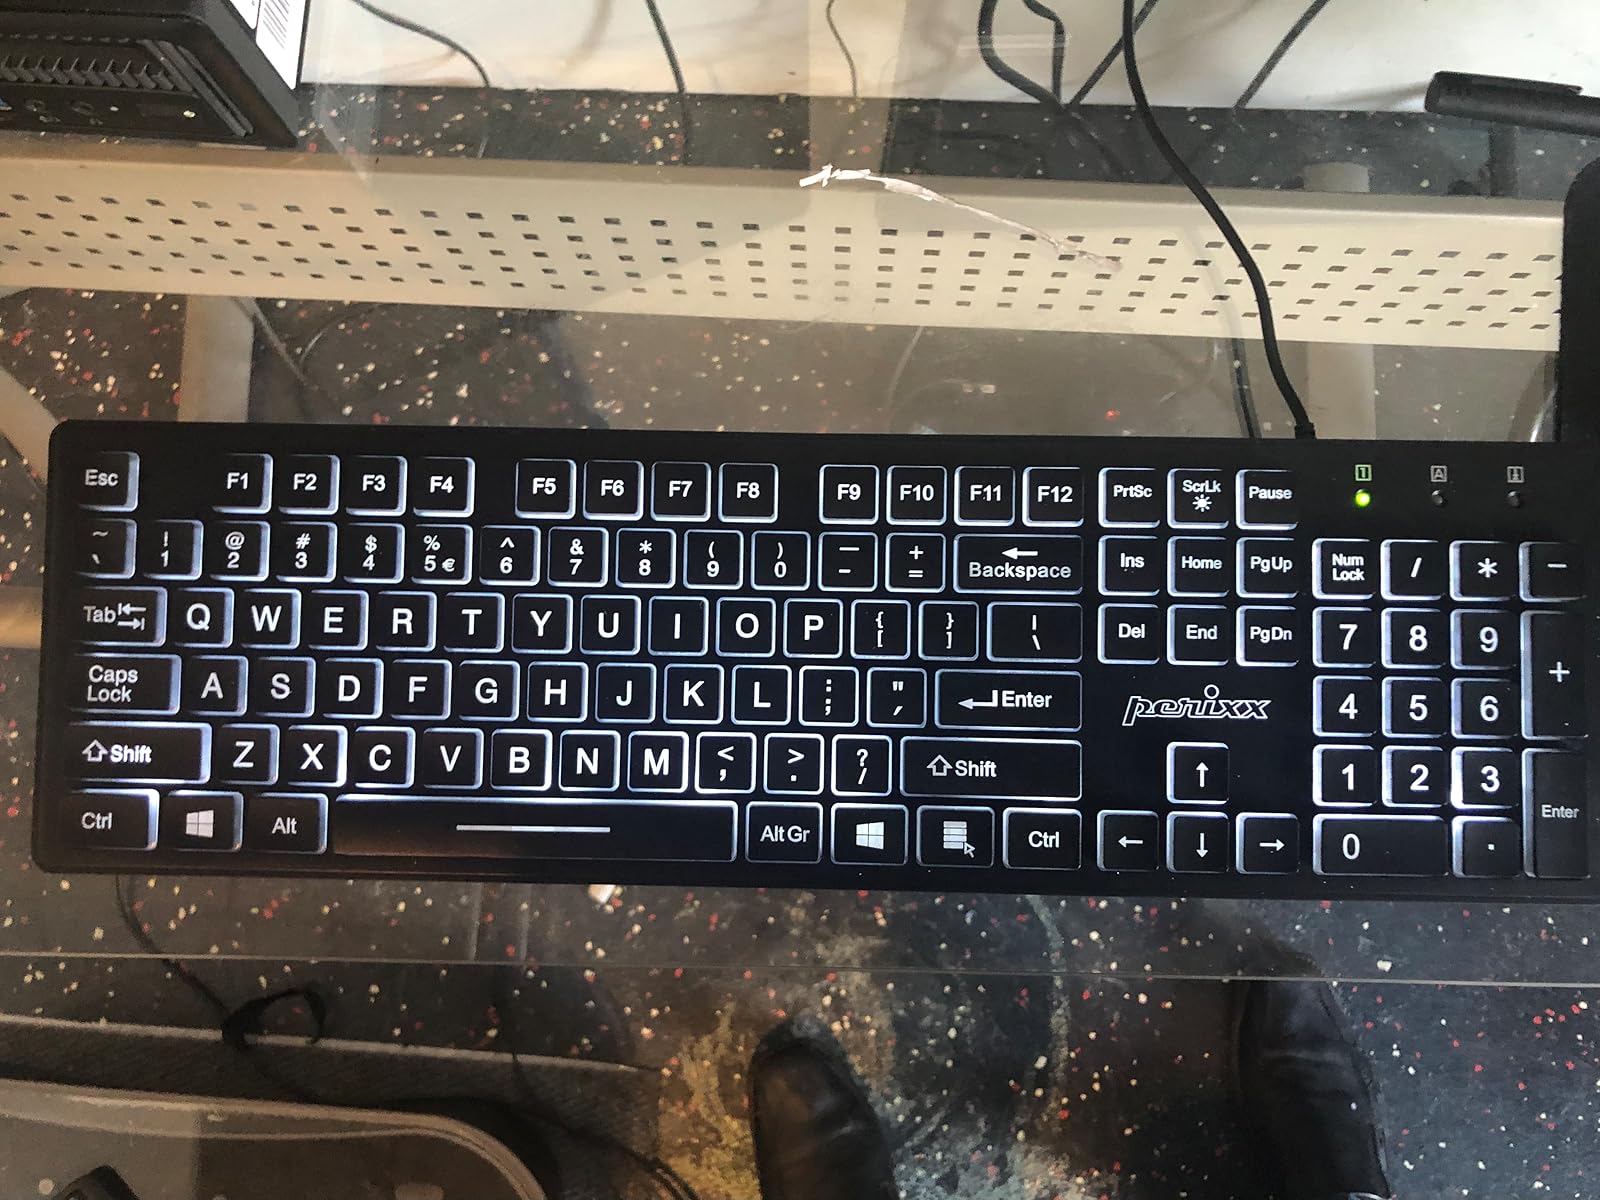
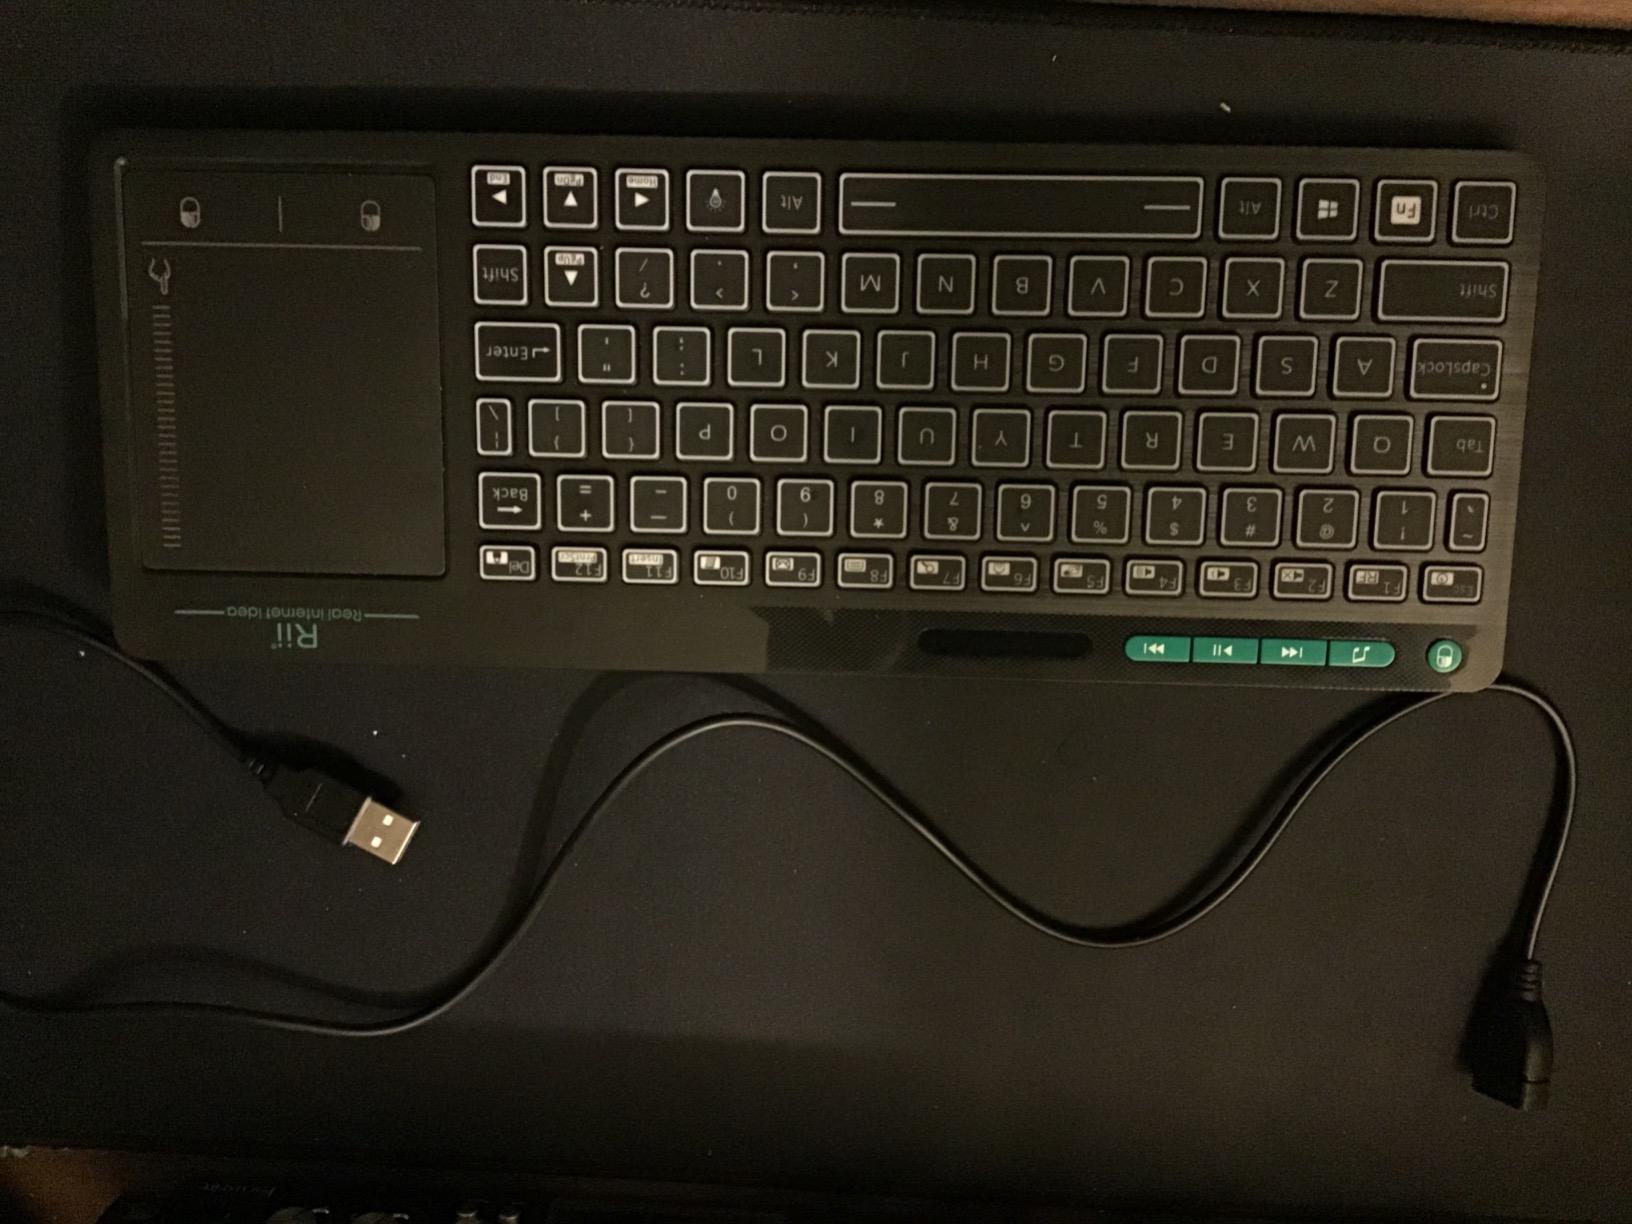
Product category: keyboard
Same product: no